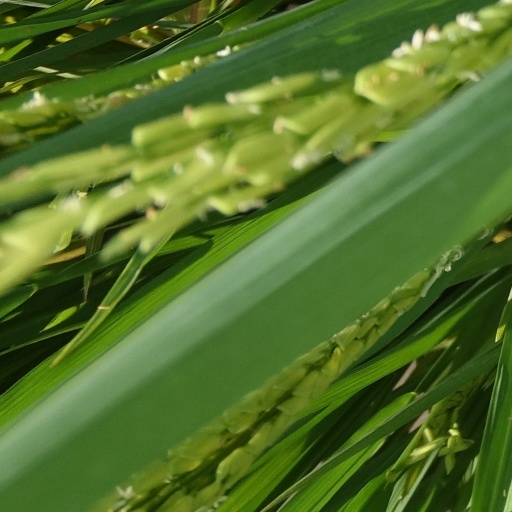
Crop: rice